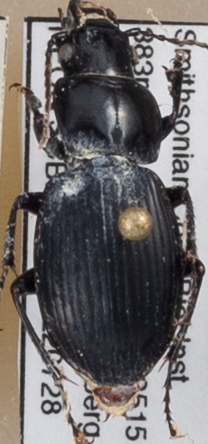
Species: Cyclotrachelus sigillatus
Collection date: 2022-07-28
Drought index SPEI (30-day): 0.916
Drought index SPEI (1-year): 0.846
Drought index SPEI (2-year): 0.782